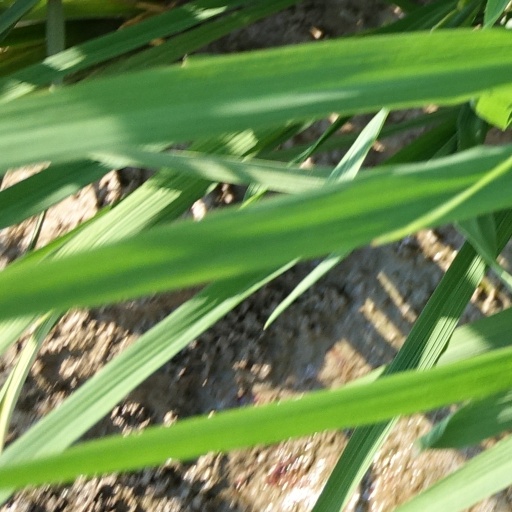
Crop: rice